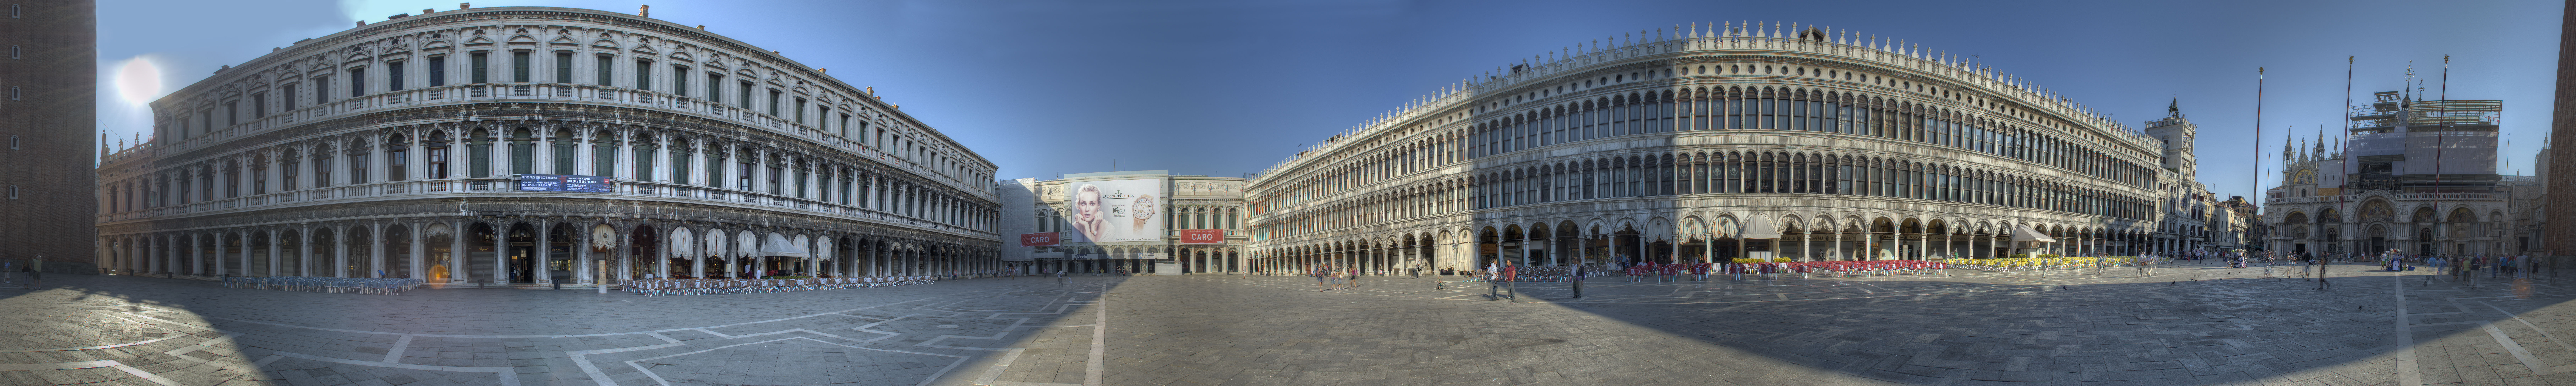
architecture, city, skyscraper, cityscape, downtown, reflection, landmark, facade, cathedral, tourism, waterway, cool image, i, metropolis, urban area